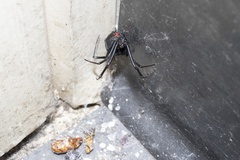
Species: Lactrodectus_hesperus